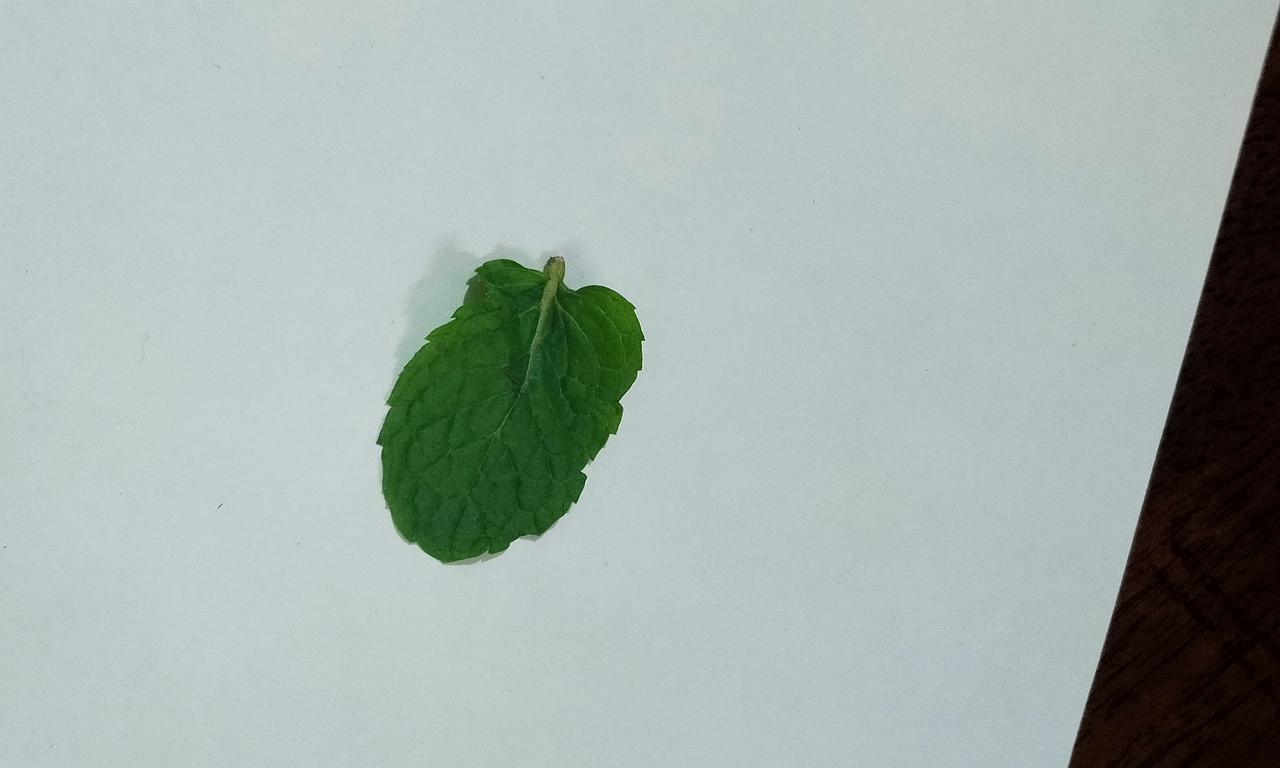
Label: Fresh